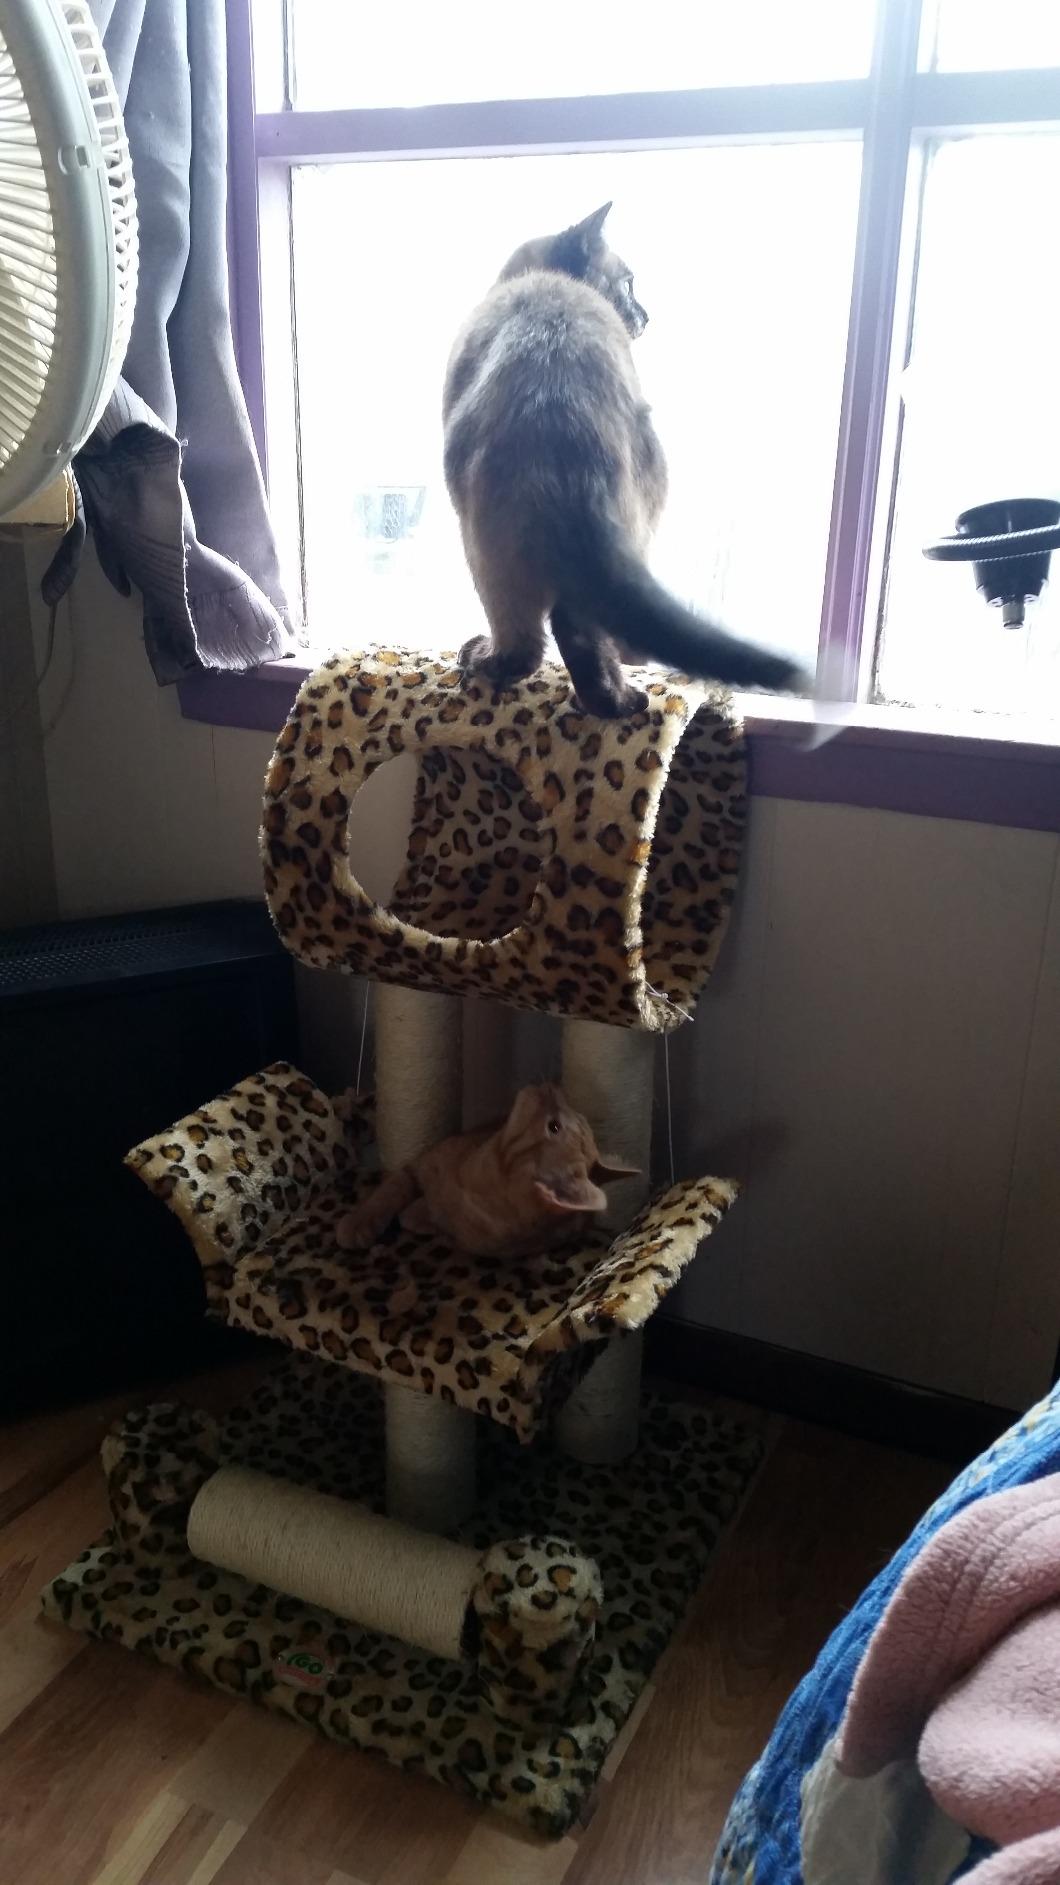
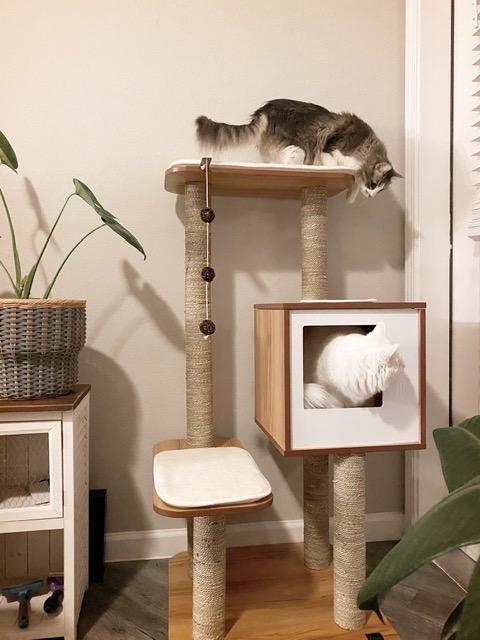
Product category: items_cat tree
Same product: no